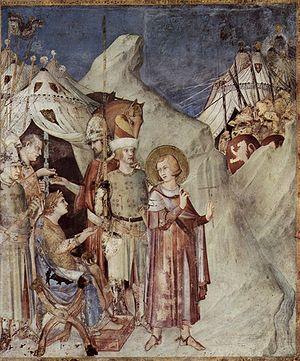
Saint Martin de Tours, aussi nommé Martin le Miséricordieux, ou encore saint Martin des Champs, né dans l'Empire romain, plus précisément à Savaria, dans la province romaine de Pannonie, en 316, et mort à Candes, en Gaule, le 8 novembre 397, est l'un des principaux saints de la chrétienté et le plus célèbre des évêques de Tours avec Grégoire de Tours.